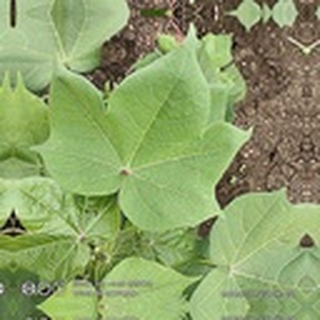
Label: healthy_cotton